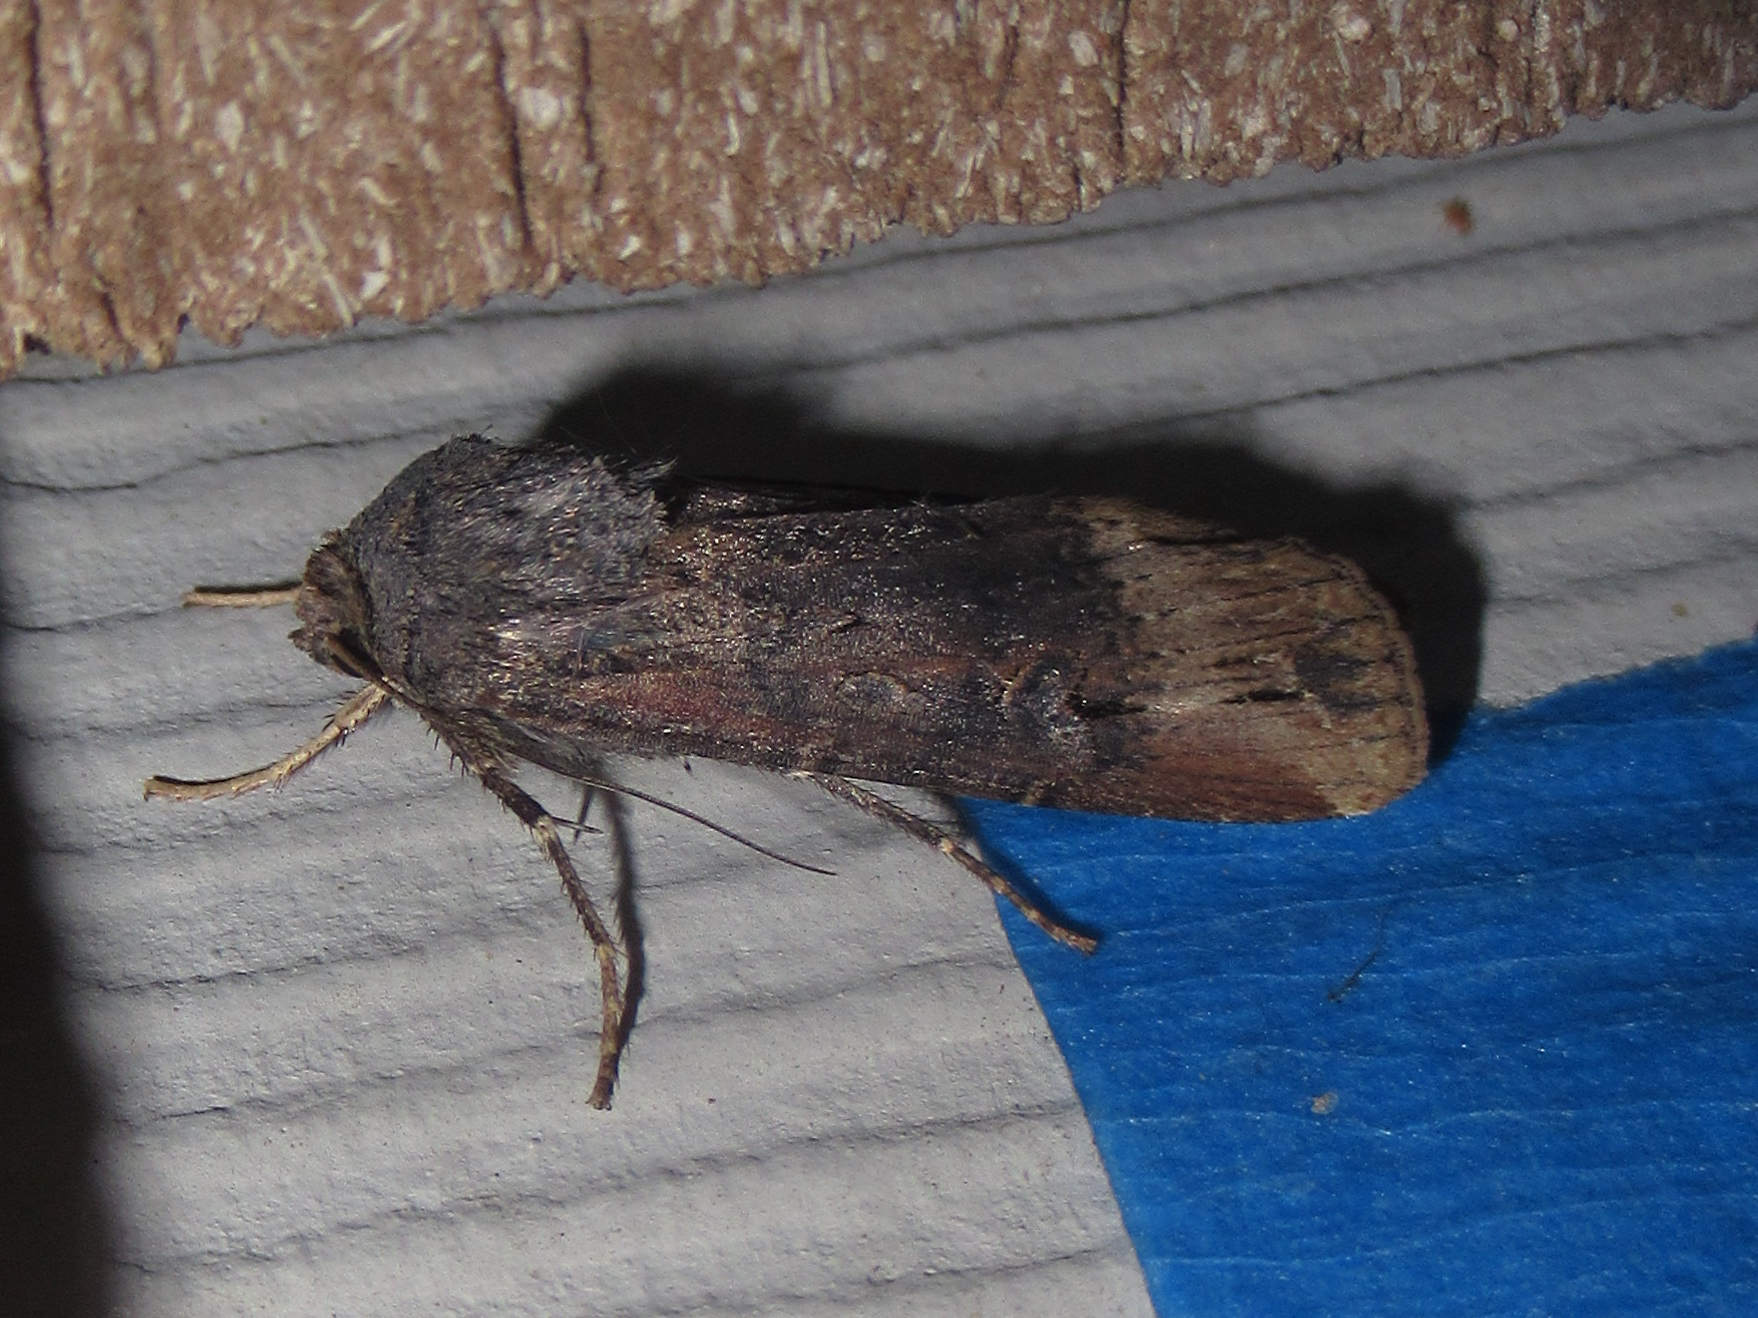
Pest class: cutworms